Aaron Cresswell

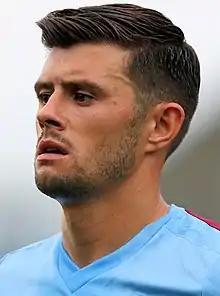
Cresswell playing for West Ham United in 2019

Aaron William Cresswell (born 15 December 1989) is an English professional footballer who plays as a left-back for club Stoke City